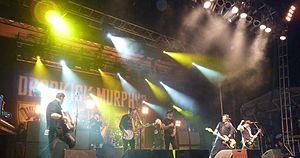
Dropkick Murphys
Dropkick Murphys til ShamrockFest i 2011
Dropkick Murphys er et keltisk punk-band formet i de Irsk-katolske arbejderklasseområder i det sydlige Boston, Massachusetts. Musikken er en blanding af punk rock, oi!, irsk folkemusik, rock og hardcore punk. Blandt inspiratorerne regner man bands som Stiff Little Fingers, The Pogues og The Clash. Deres navn er taget fra et afvænningscenter.